Laurence Houlgate

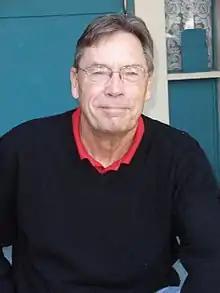
Houlgate in 2015

Laurence D. Houlgate (born 1938) is an American philosopher, Emeritus Professor of Philosophy and former department chair at California Polytechnic State University. He specializes in the history of Western philosophy, social ethics, philosophy of law and political philosophy. Houlgate was one of the first philosophers in the 20th century to theorize about the moral foundations of children's rights and the ethics of family relationships. After his retirement, Professor Houlgate wrote a popular series of eight study guides on the classical philosophers for beginning philosophy students. Houlgate also stood as the Democratic Party candidate for his district in the California State Assembly election of 2000 and California State Assembly election, 2002.